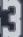
Number: 3